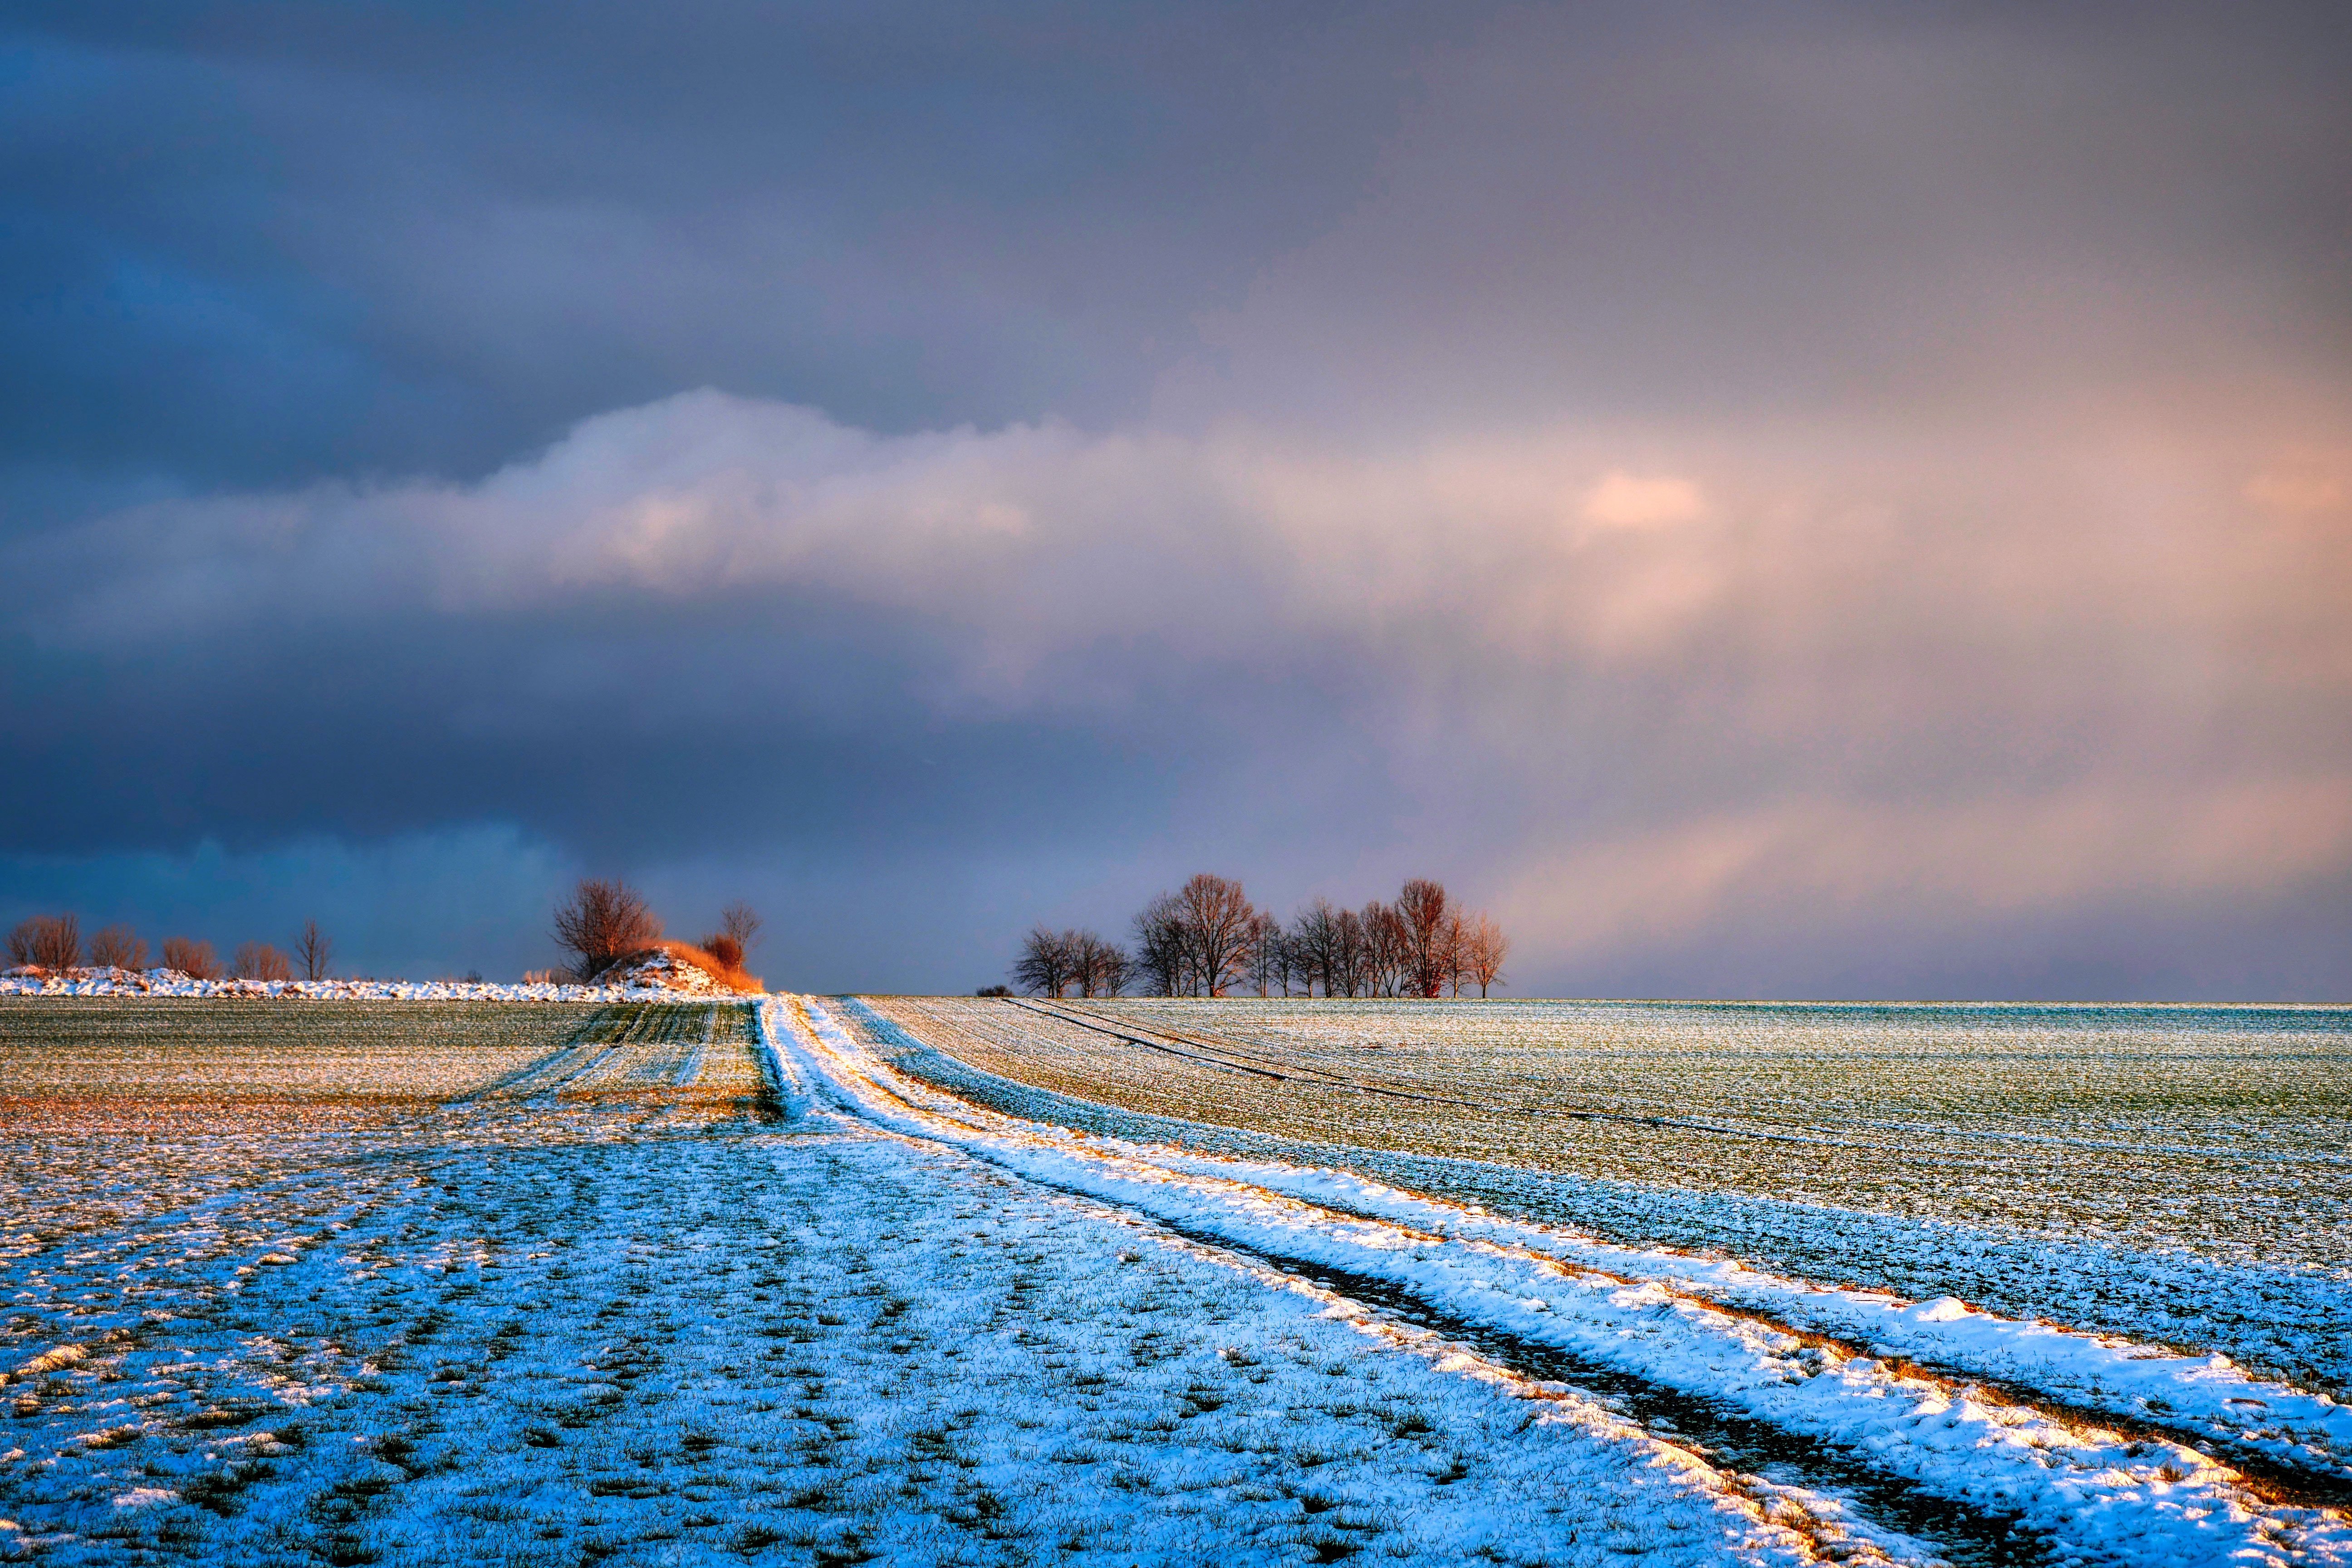
natural, cloud, plant, sky, azure, natural landscape, People in nature, tree, sunlight, agriculture, horizon, landscape, grass, electric blue, field, winter, road, grassland, freezing, slope, cumulus, snow, meteorological phenomenon, soil, prairie, farm, evening, wheel, reflection, crop, ocean, road surface, asphalt, lily family